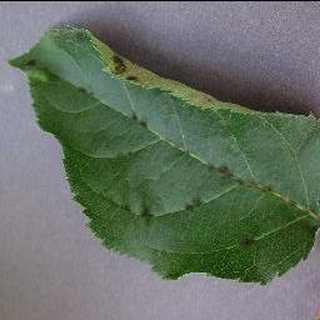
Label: apple_apple_scab